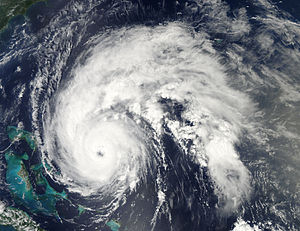
Orkanen Earl (2010)
Satellitbillede af orkanen Earl
Earl var navnet på en orkan, der dannedes d. 25. august 2010 og forsvandt igen d. 5. september samme år.